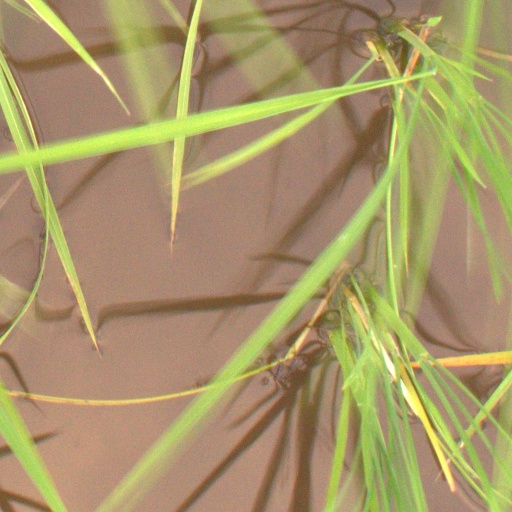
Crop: rice